Geopolitics of the Roman Empire

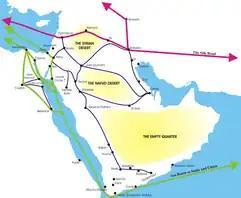

Another buffer zone existed further south, around the area of present-day Jordan. Here Arab peoples lived on trade routes that stretched between Yemen and Syria. These routes were part of the ancient Indian Ocean trade network and transported valuable goods like pepper (which the Romans highly prized), incense, and silk from Asia to the Mediterranean.